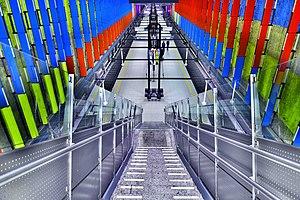
Station de métro Bockstael
Bockstael /bɔkstal/ est une station de la ligne du métro de Bruxelles.